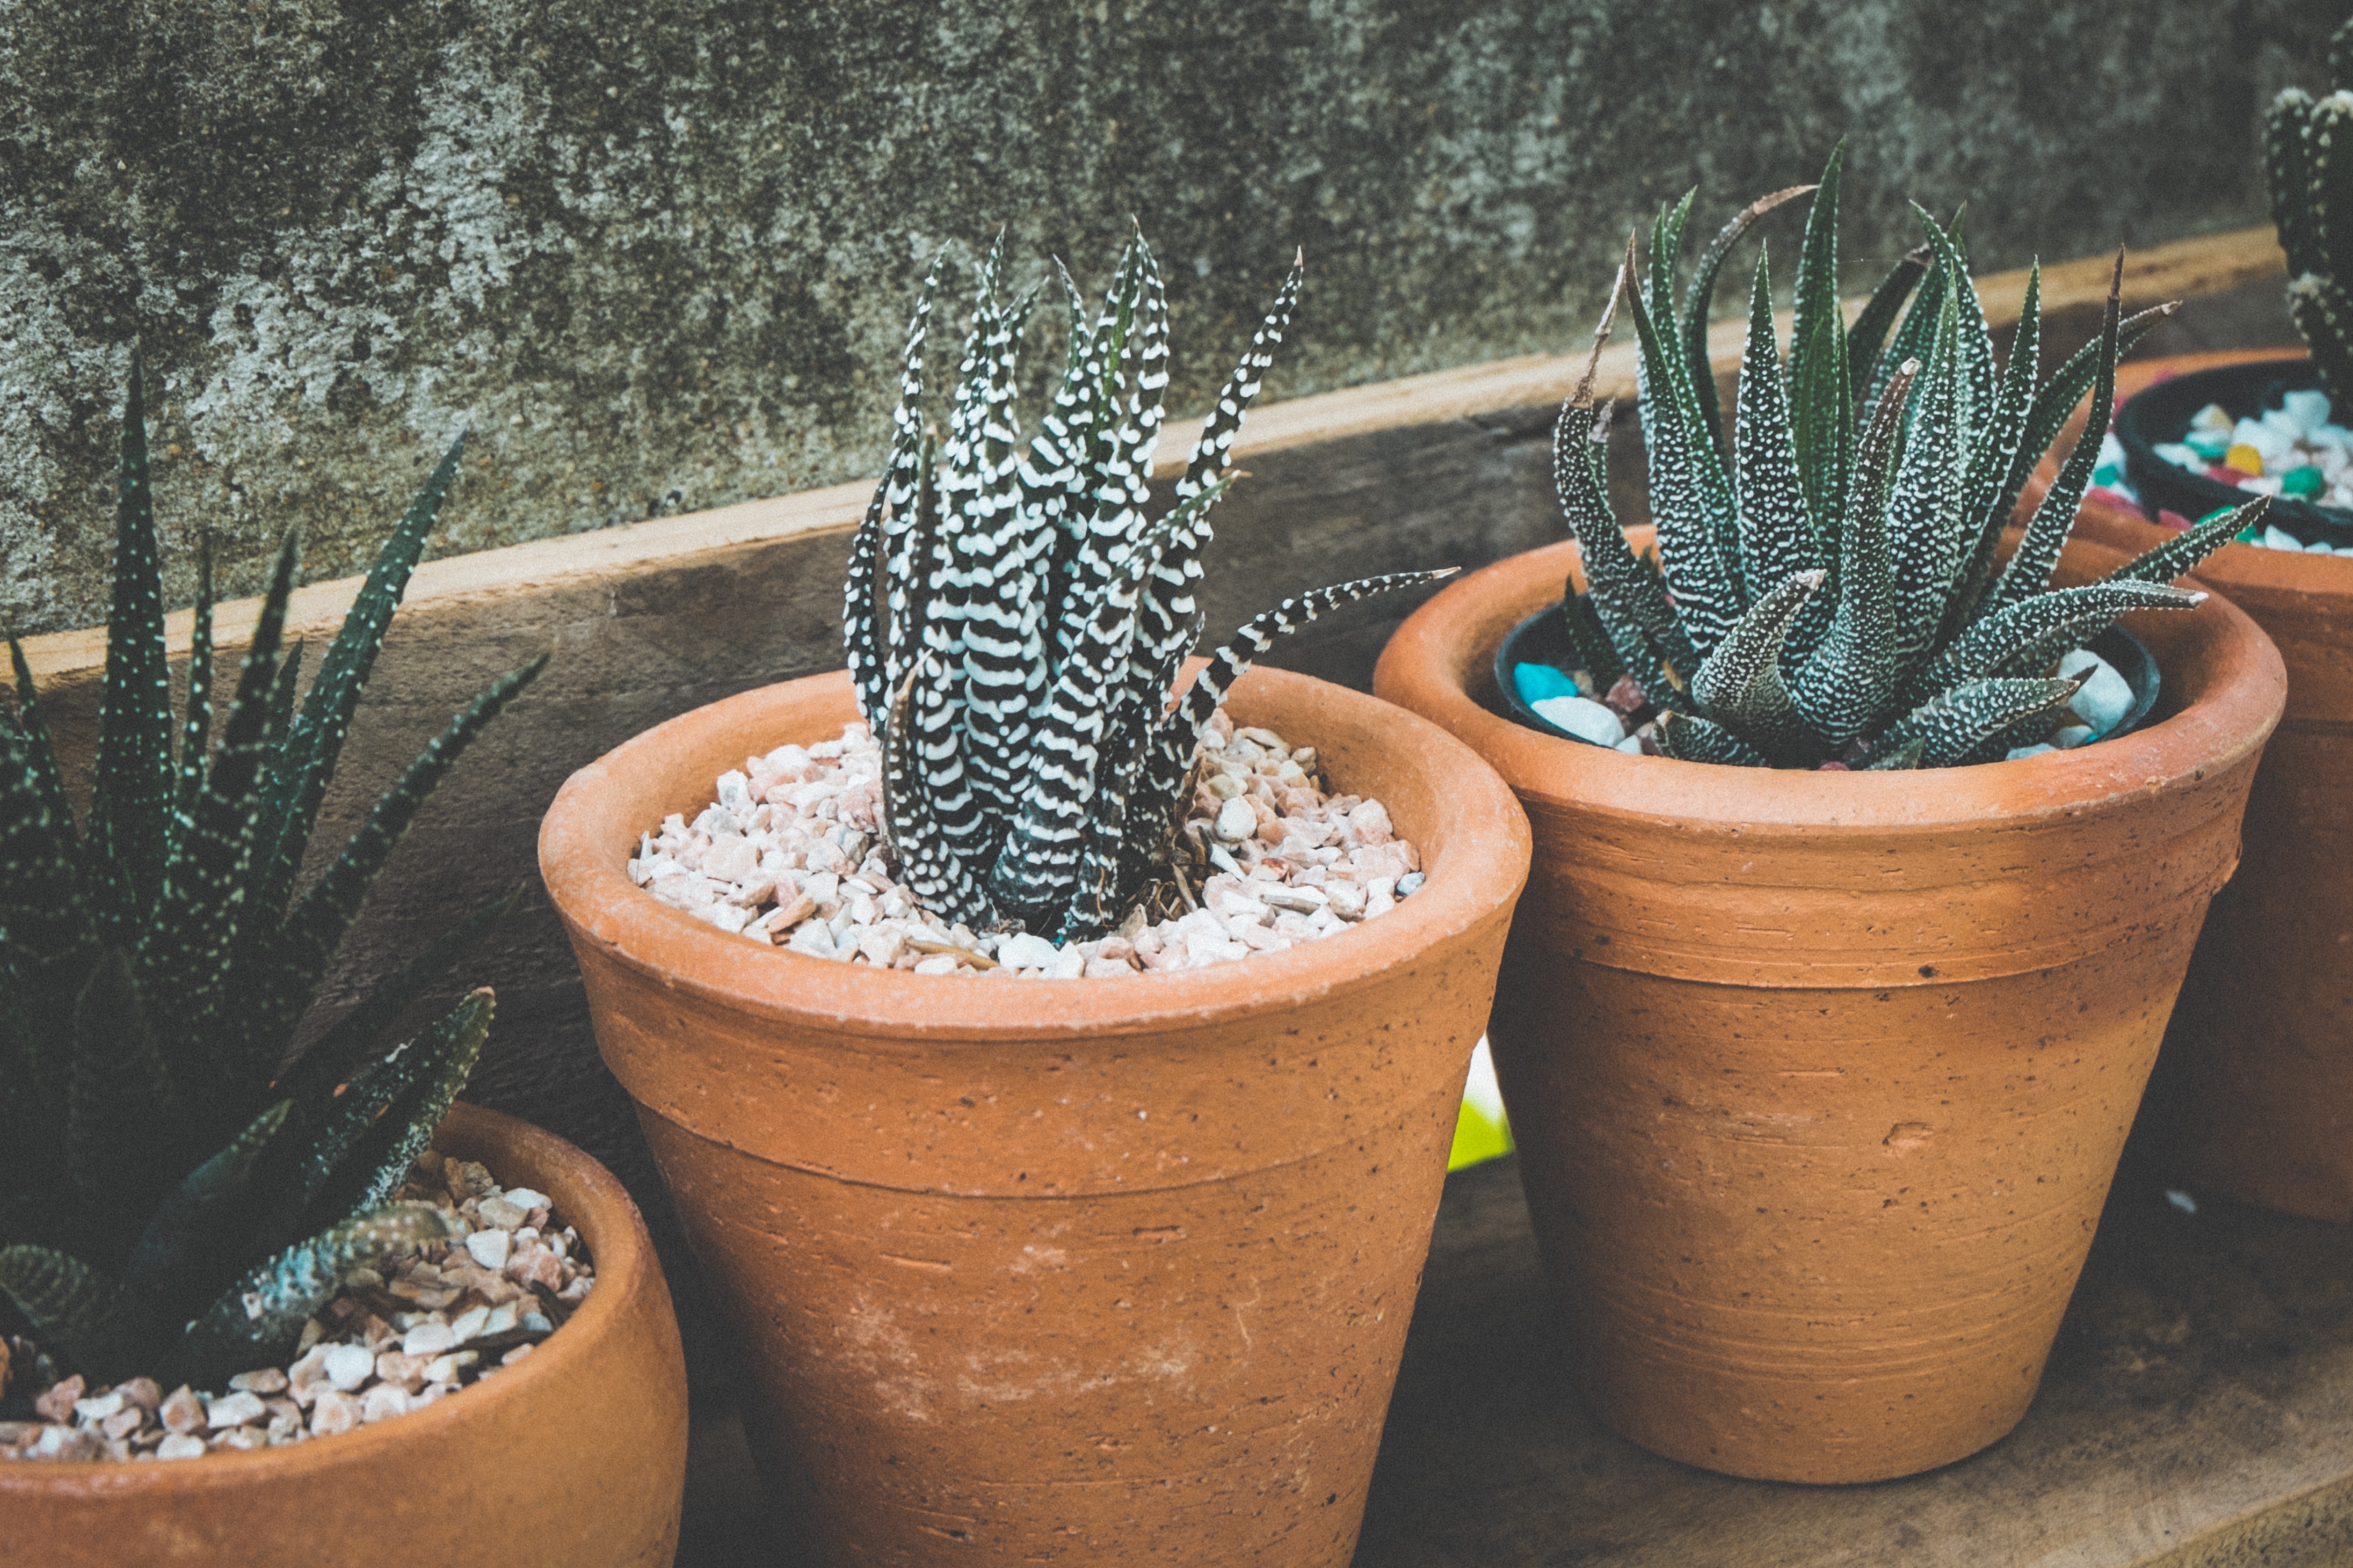
cactus, plant, flower, pot, pebble, soil, botany, succulent, garden, potted plant, flowerpot, flowering plant, land plant